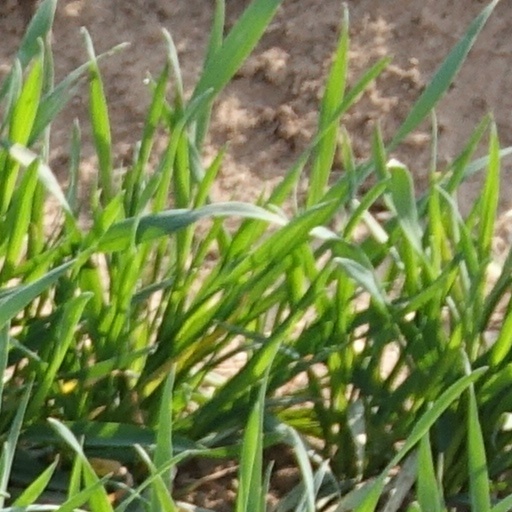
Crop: wheat